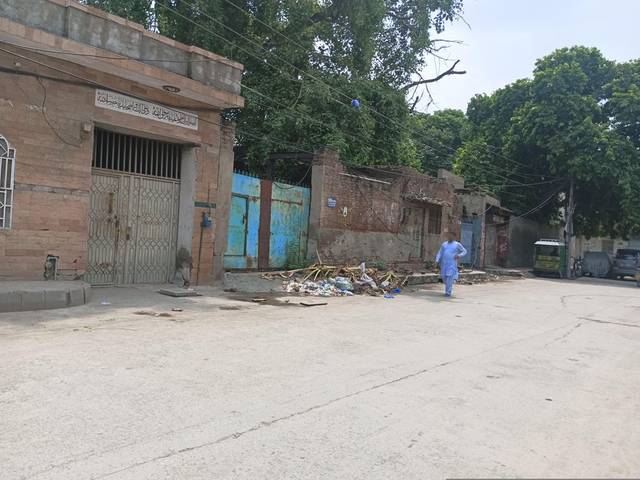
Region: Pakistan
Coordinates: 31.595, 74.342